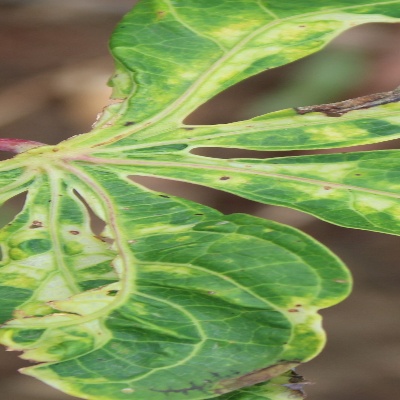
Crop: Cassava
Condition: mosaic